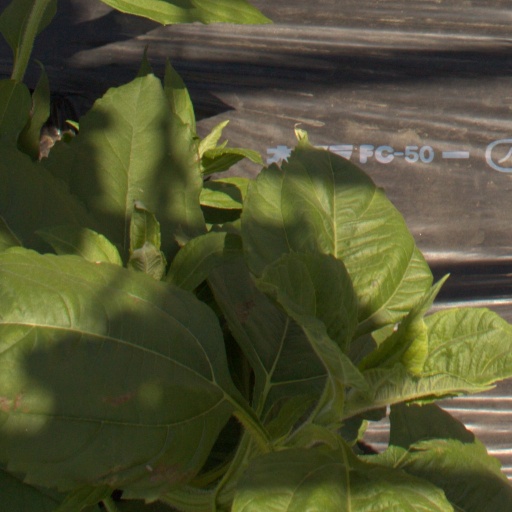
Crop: Jerusalem artichoke